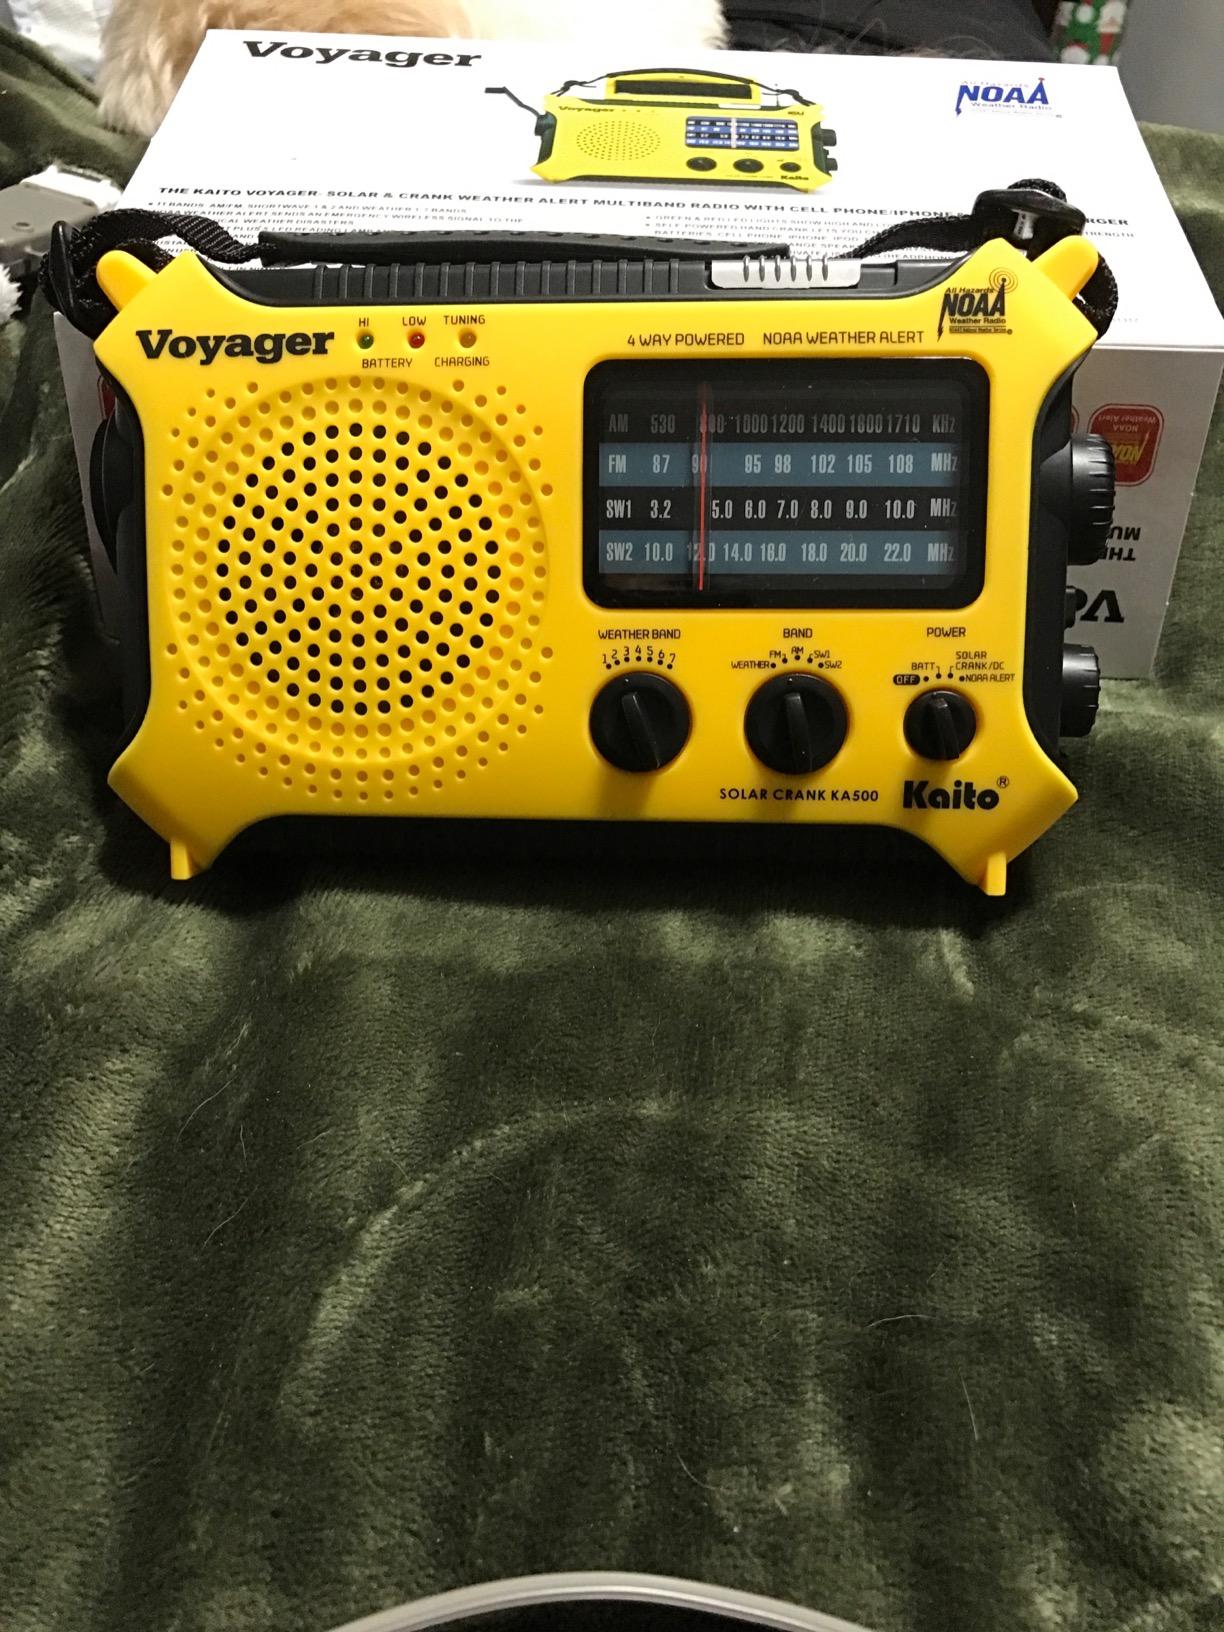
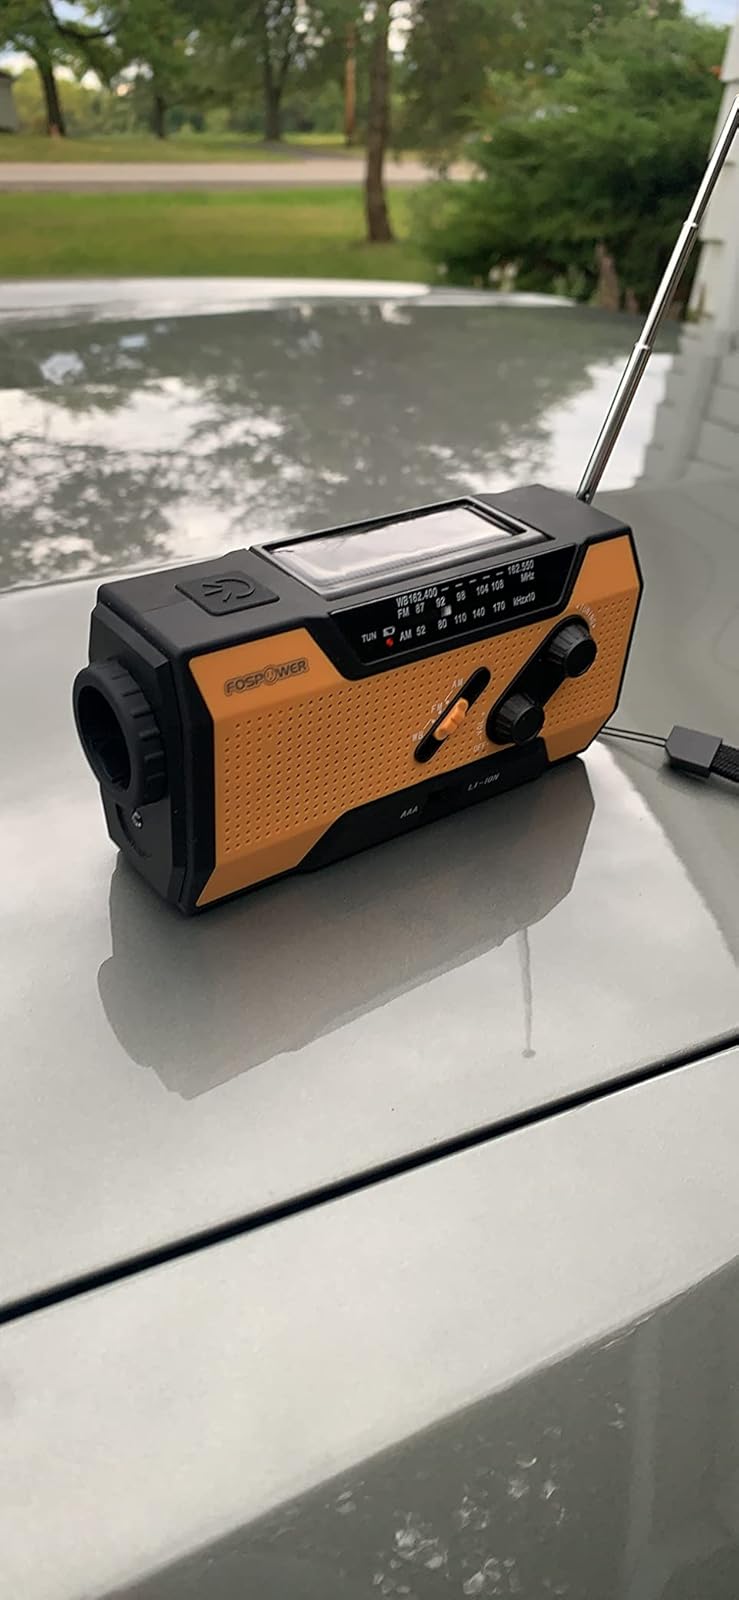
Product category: radio
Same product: no